Omotola Jalade Ekeinde

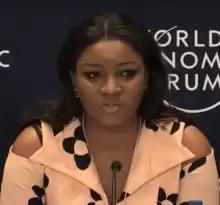
Omotola at the World Economic Forum in 2015

Omotola Jalade Ekeinde , (born Omotola Jalade, 7 February 1978) is a Nigerian actress, singer, philanthropist and former model. Since her Nollywood film debut in 1995, Ekeinde has appeared in over 300 films, selling millions of copies. Omotola is the second Nigerian and first Nigerian celebrity to receive over 1 million likes on her Facebook page. She currently has a total of 3 million followers on Facebook.